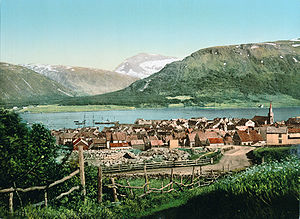
Tromsø / Historie / Første halvdel af 1900-tallet
Tromsø lige inden år 1900, i baggrunden Tromsdalen (den gang mere eller mindre ubebygget).
"Tromsø er en by og kommune i Troms og Finnmark. Den er den største by i Nord-Norge, og den 12. største kommune i Norge. Siden omkring 1840 har byen haft tilnavnet ""Nordens Paris"". Som hovedsæde for Arktisk råd kan byen med en vis ret kaldes ""hovedstaden i Arktis"".